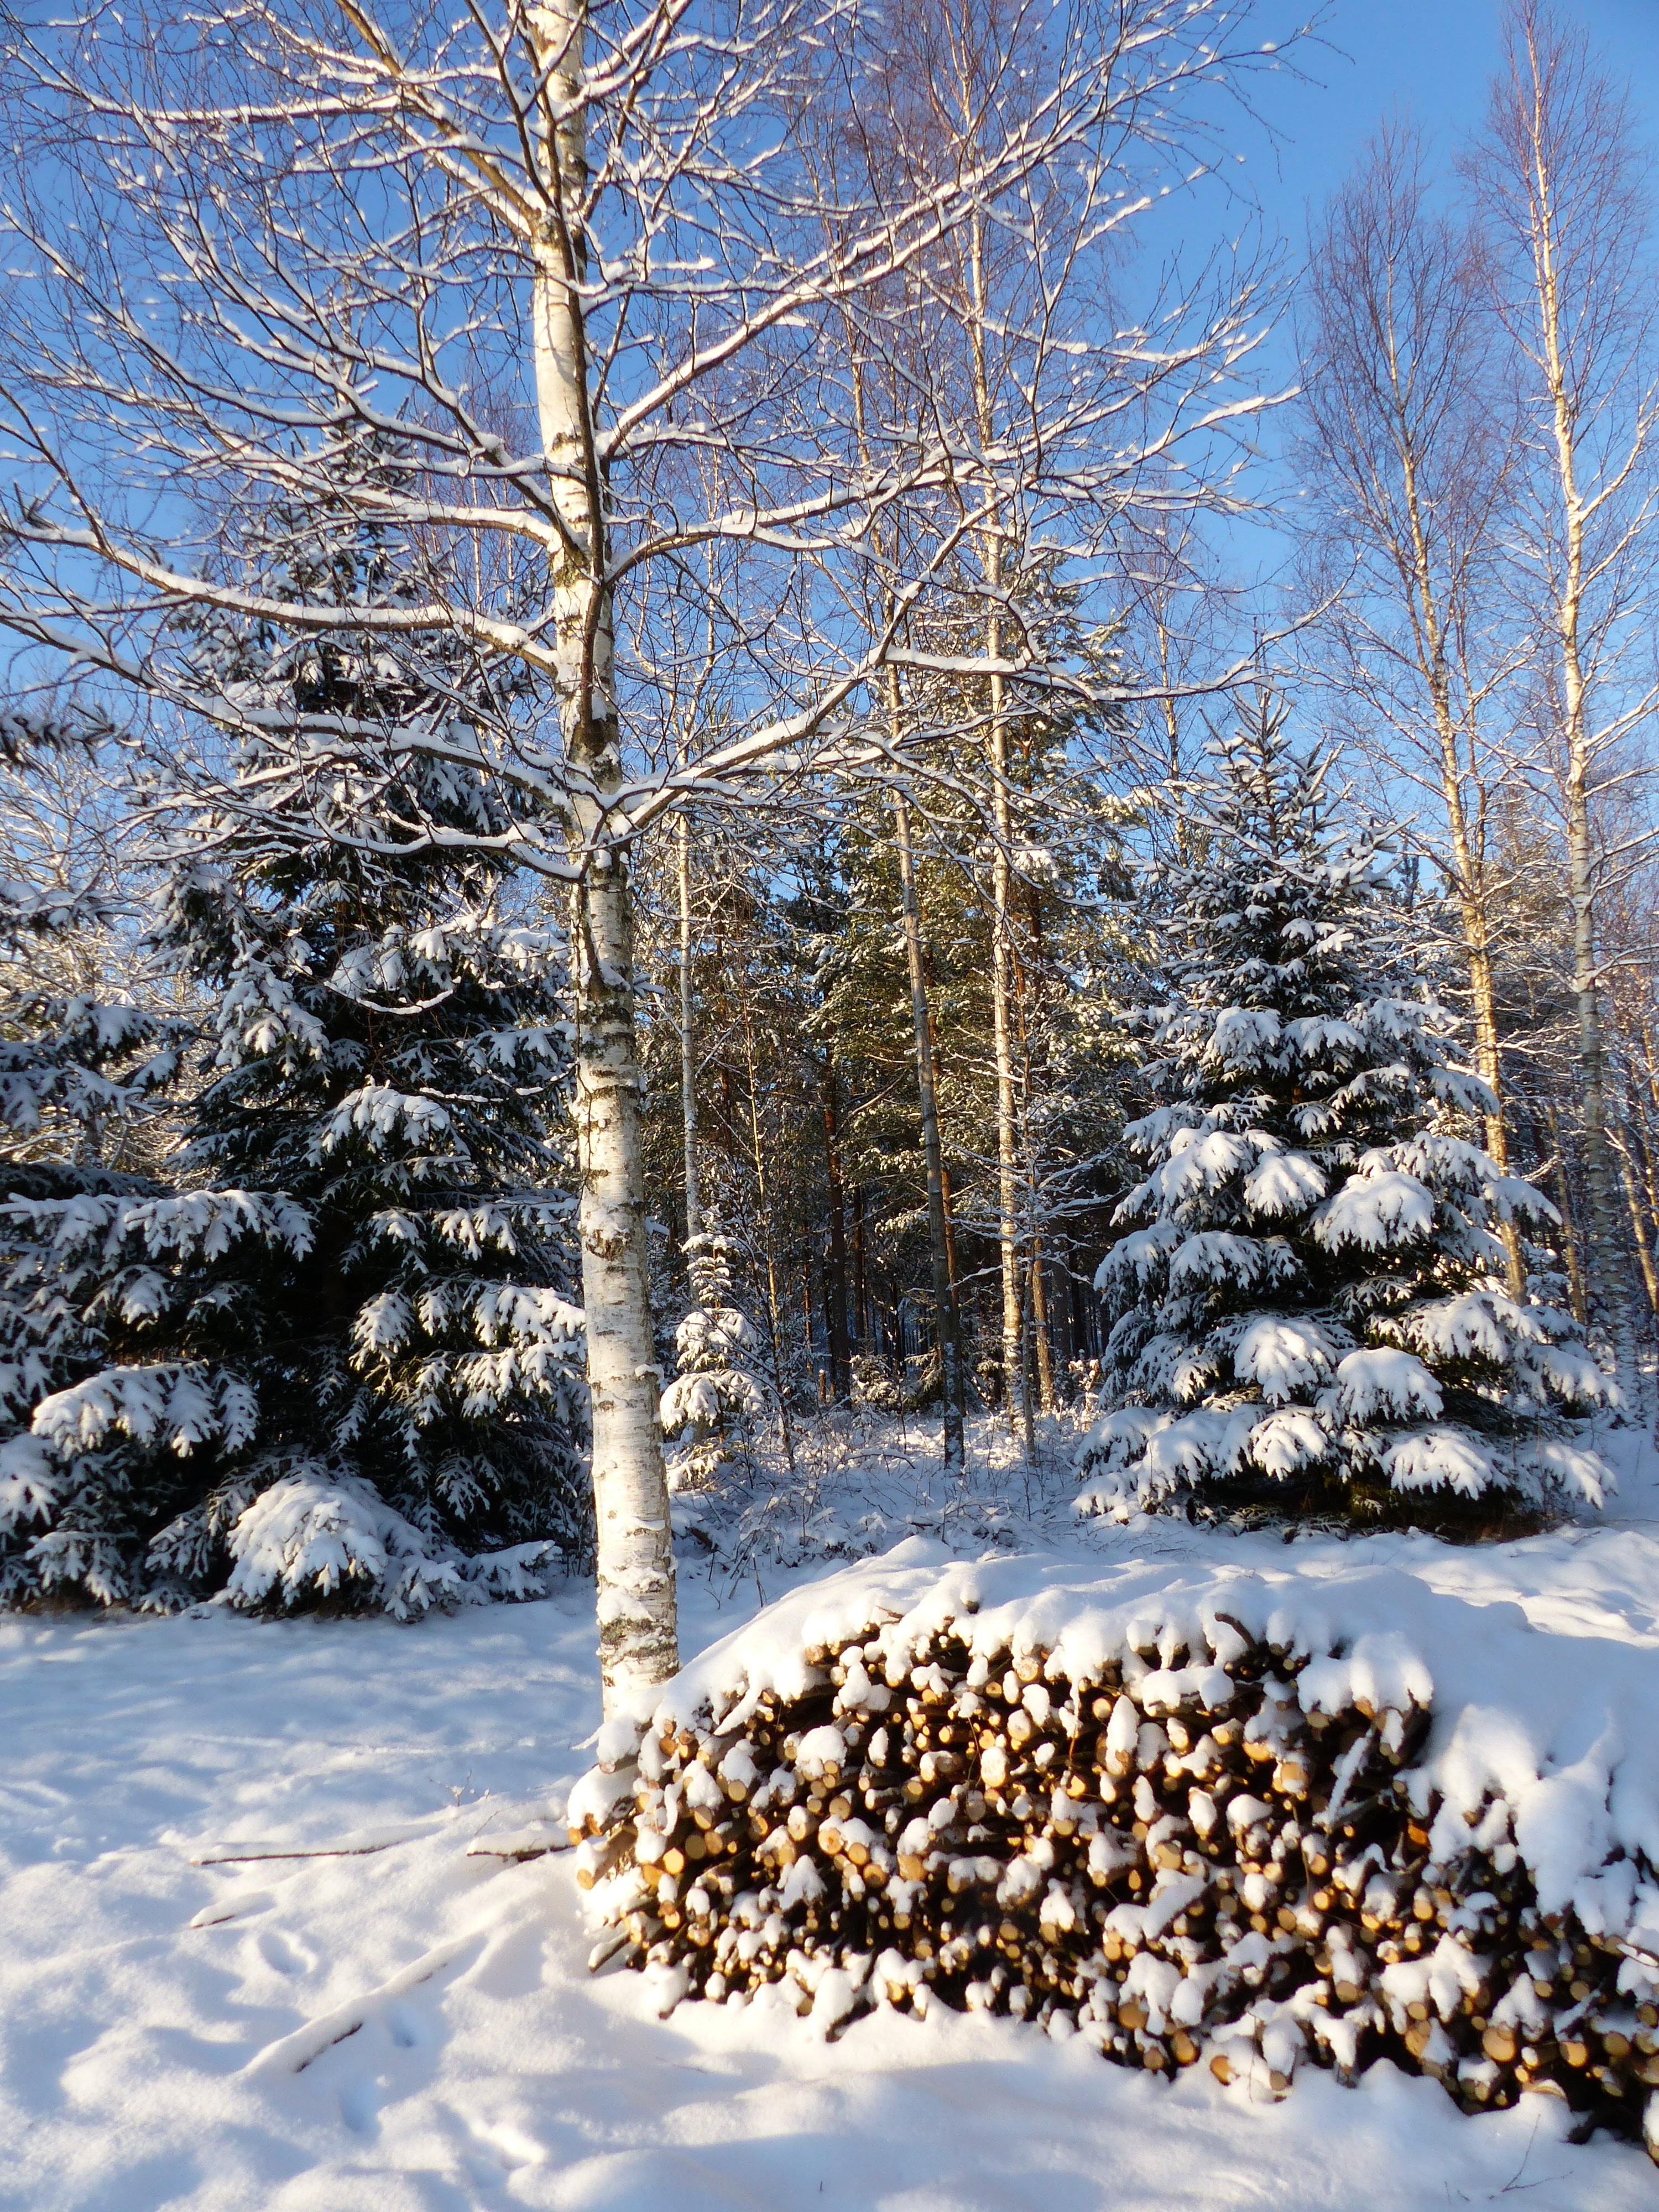
tree, forest, branch, snow, winter, plant, sky, wood, frost, birch, autumn, weather, fir, season, conifer, winter landscape, spruce, woodland, habitat, firs, larch, ecosystem, freezing, biome, woody plant, land plant